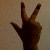
The image shows a hand gesture representing the number 3 in Indian Sign Language.